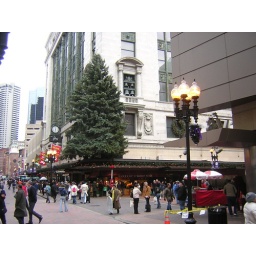
They've raised the Xmas tree at Filene's which is first sign of Xmas in Beantown.